Hell ship

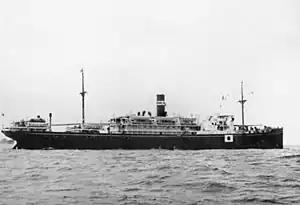
"Montevideo Maru"

"Montevideo Maru" was a Japanese auxiliary ship that was sunk in World War II by the submarine , resulting in the drowning of 1,054 Australian prisoners of war and civilians being transported from Rabaul. Prior to the war, it operated as a passenger and cargo vessel, traveling mainly between Asia and South America.